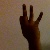
The image shows a hand gesture representing the number 9 in Indian Sign Language.